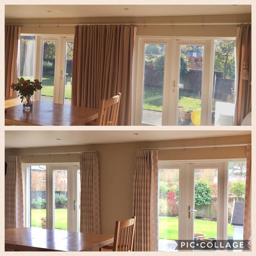
poles for a room with sets of doors ?